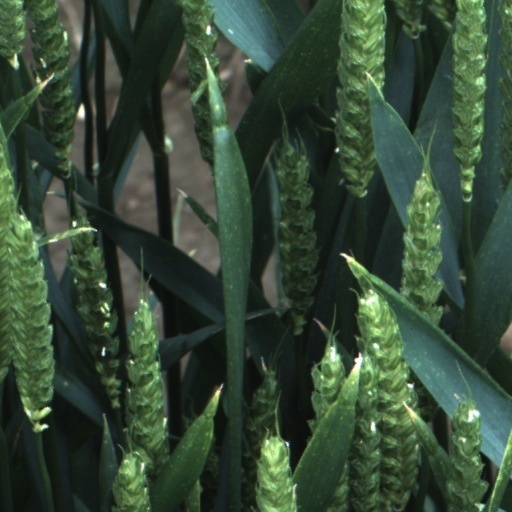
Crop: wheat